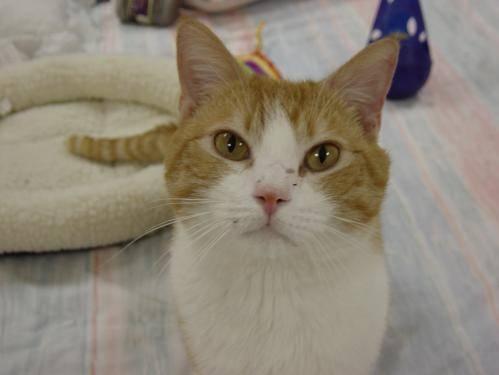
cat